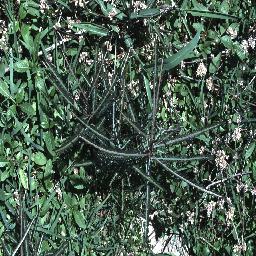
Label: parkinsonia